Pool of Siloam

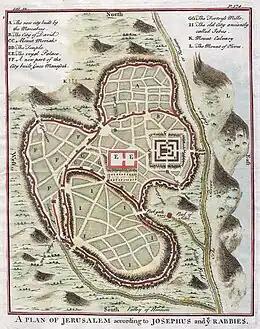
1730 map showing Jerusalem in Jesus' time, with the Pool of Siloam ("Siloe") outside the city wall at the lower right

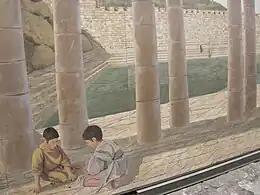
Artist's reconstruction of the pool in the Second Temple period

The pool was reconstructed no earlier than the reign of Alexander Jannaeus (103–76 BCE), although it is not clear whether this pool was in the same location as the earlier pool built by Hezekiah – if so, all traces of the earlier construction have been destroyed. The pool remained in use during the time of Jesus. According to the John 9, Jesus sent a man blind from birth to the pool to complete his healing. As a freshwater reservoir, the pool would have been a major gathering place for ancient Jews making religious pilgrimages to the city. Some scholars, influenced by Jesus commanding the blind man to wash in the pool, suggest that it was probably used as a mikvah (ritual bath).